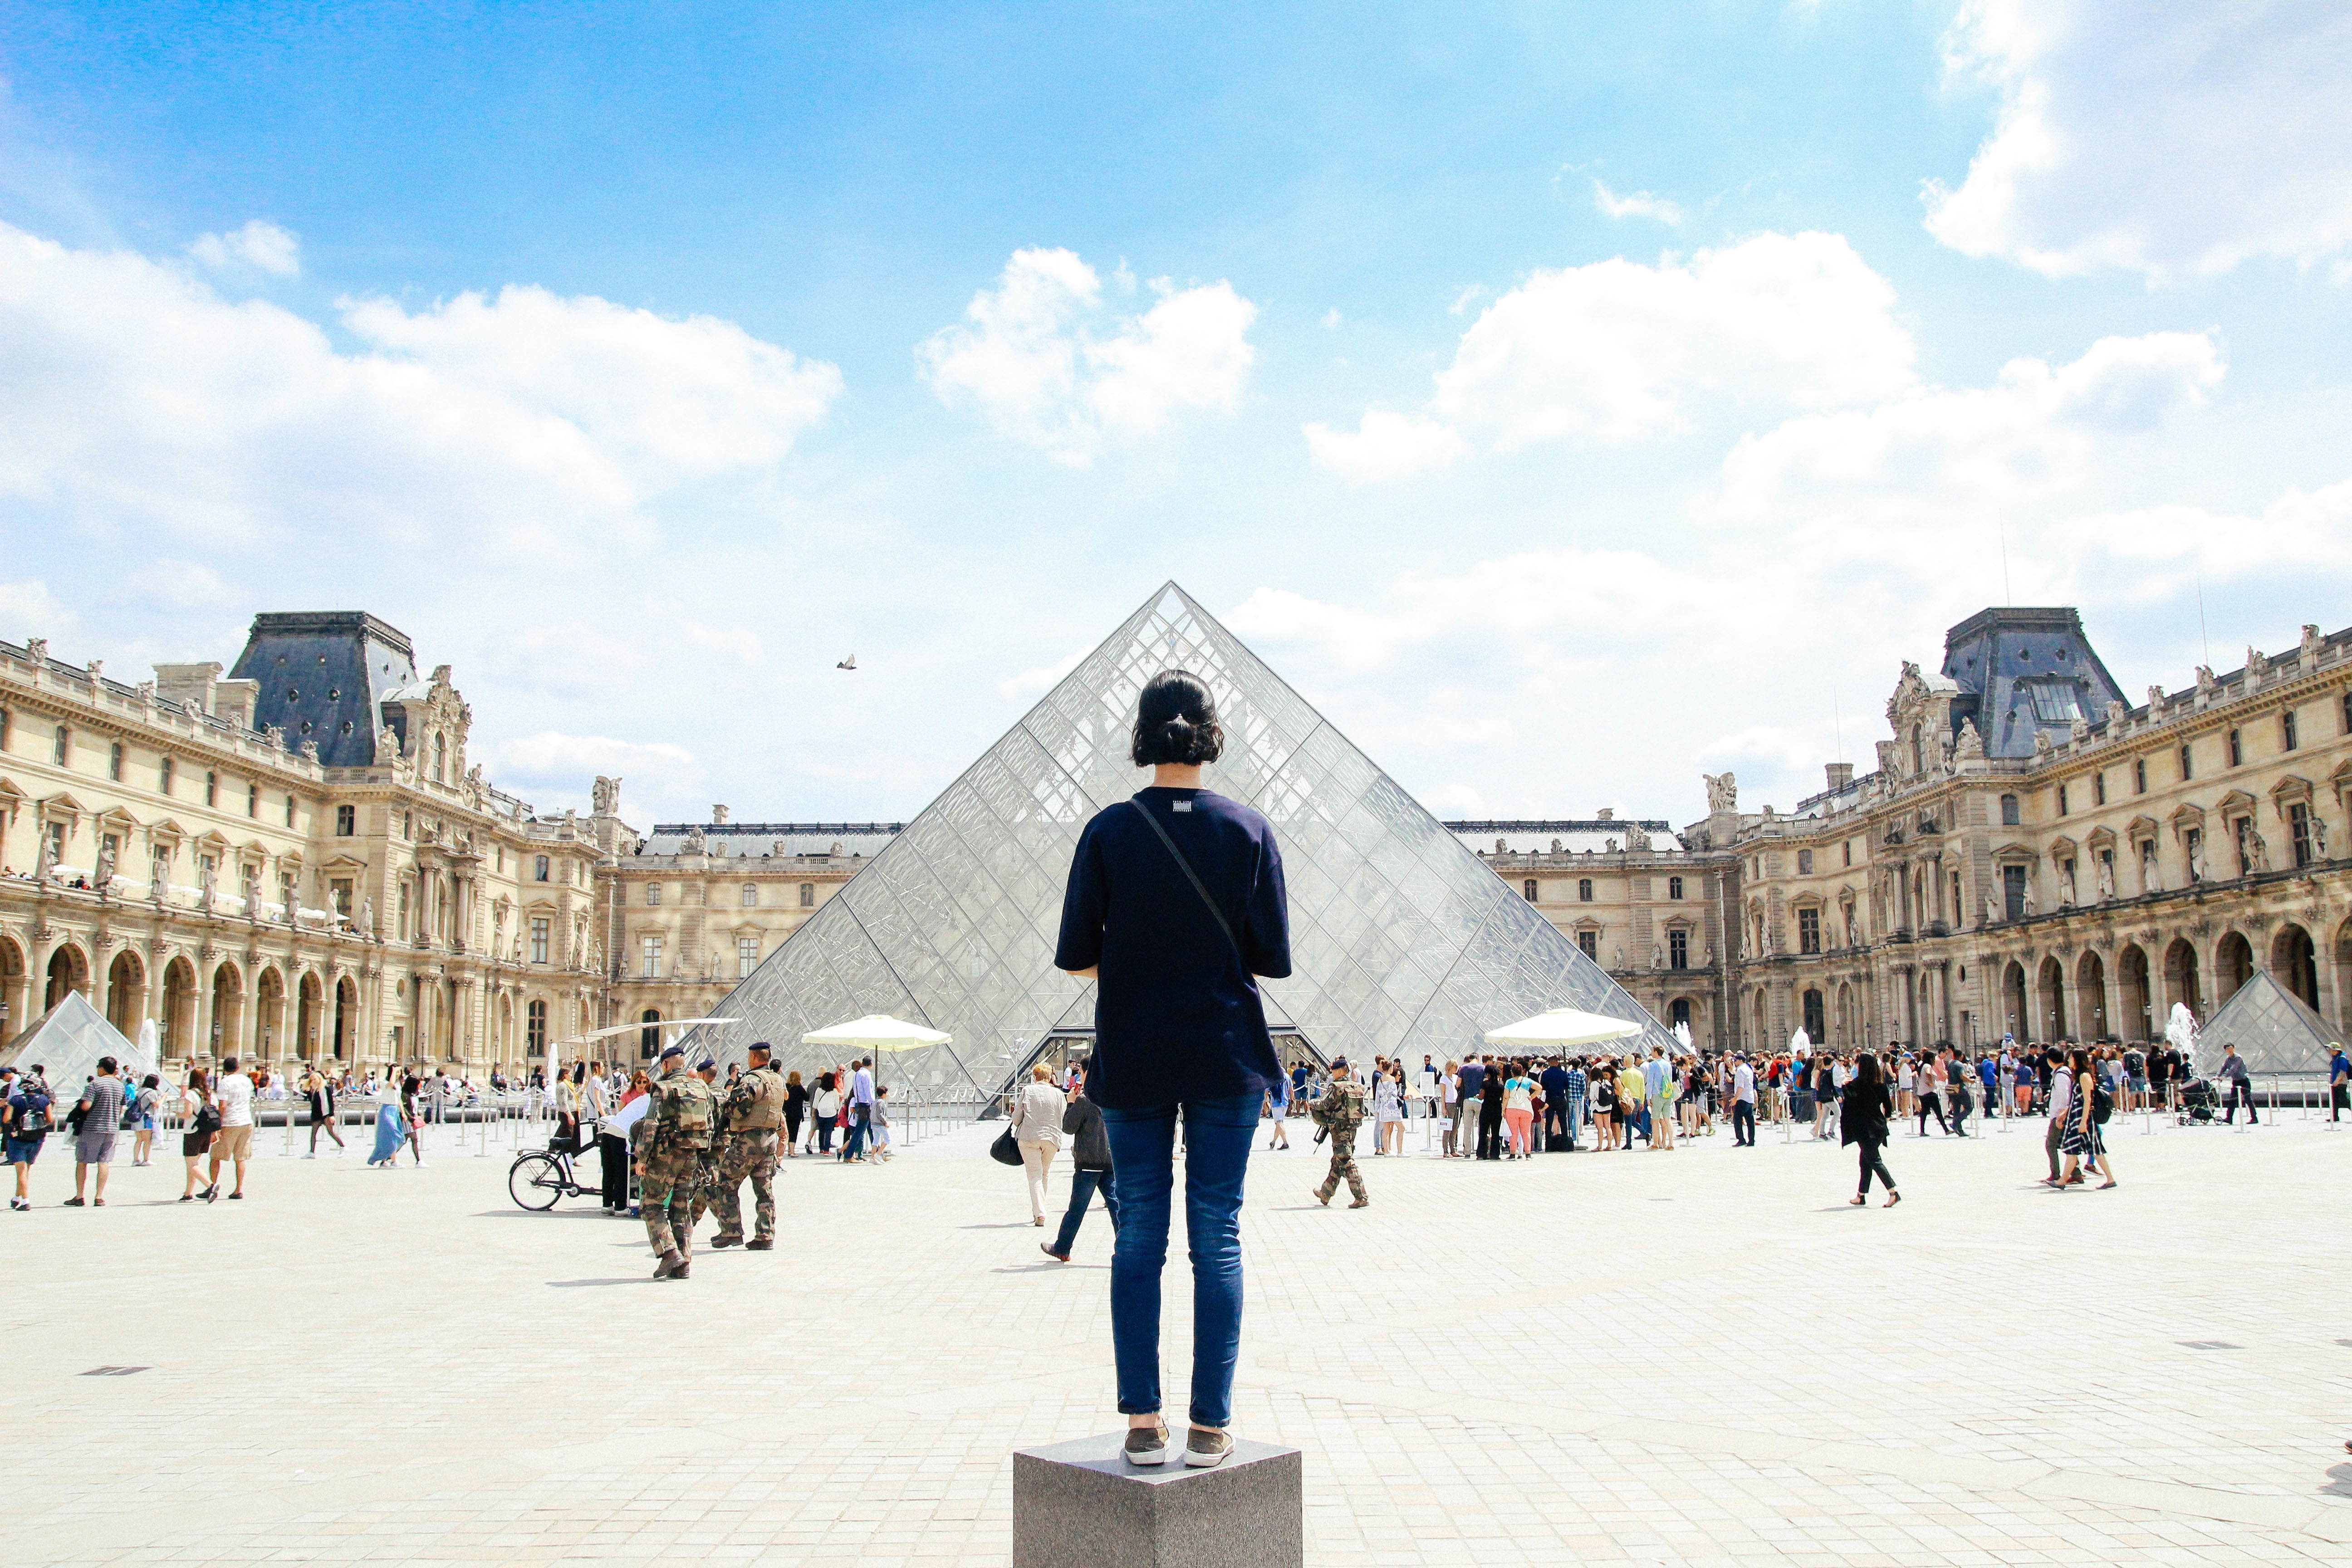
palace, monument, vacation, travel, plaza, landmark, tourism, temple, town square